Privatization of the electricity sector in Cameroon

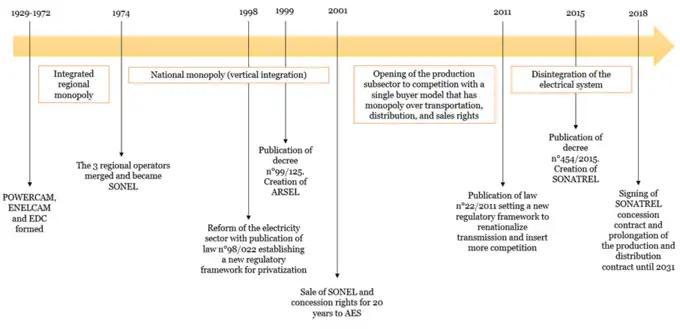
Timeline of the institutional evolution of the Cameroonian electricity sector from 1929 to 2018

Privatization in the strict sense refers to the transfer of public companies and assets to the private sector. In the broad sense, it refers to the delegation to the private sector of the provision of services previously provided by the public sector. In other words, in a broad sense, privatization means having private sector actors replace public actors in the provision of certain services and goods.